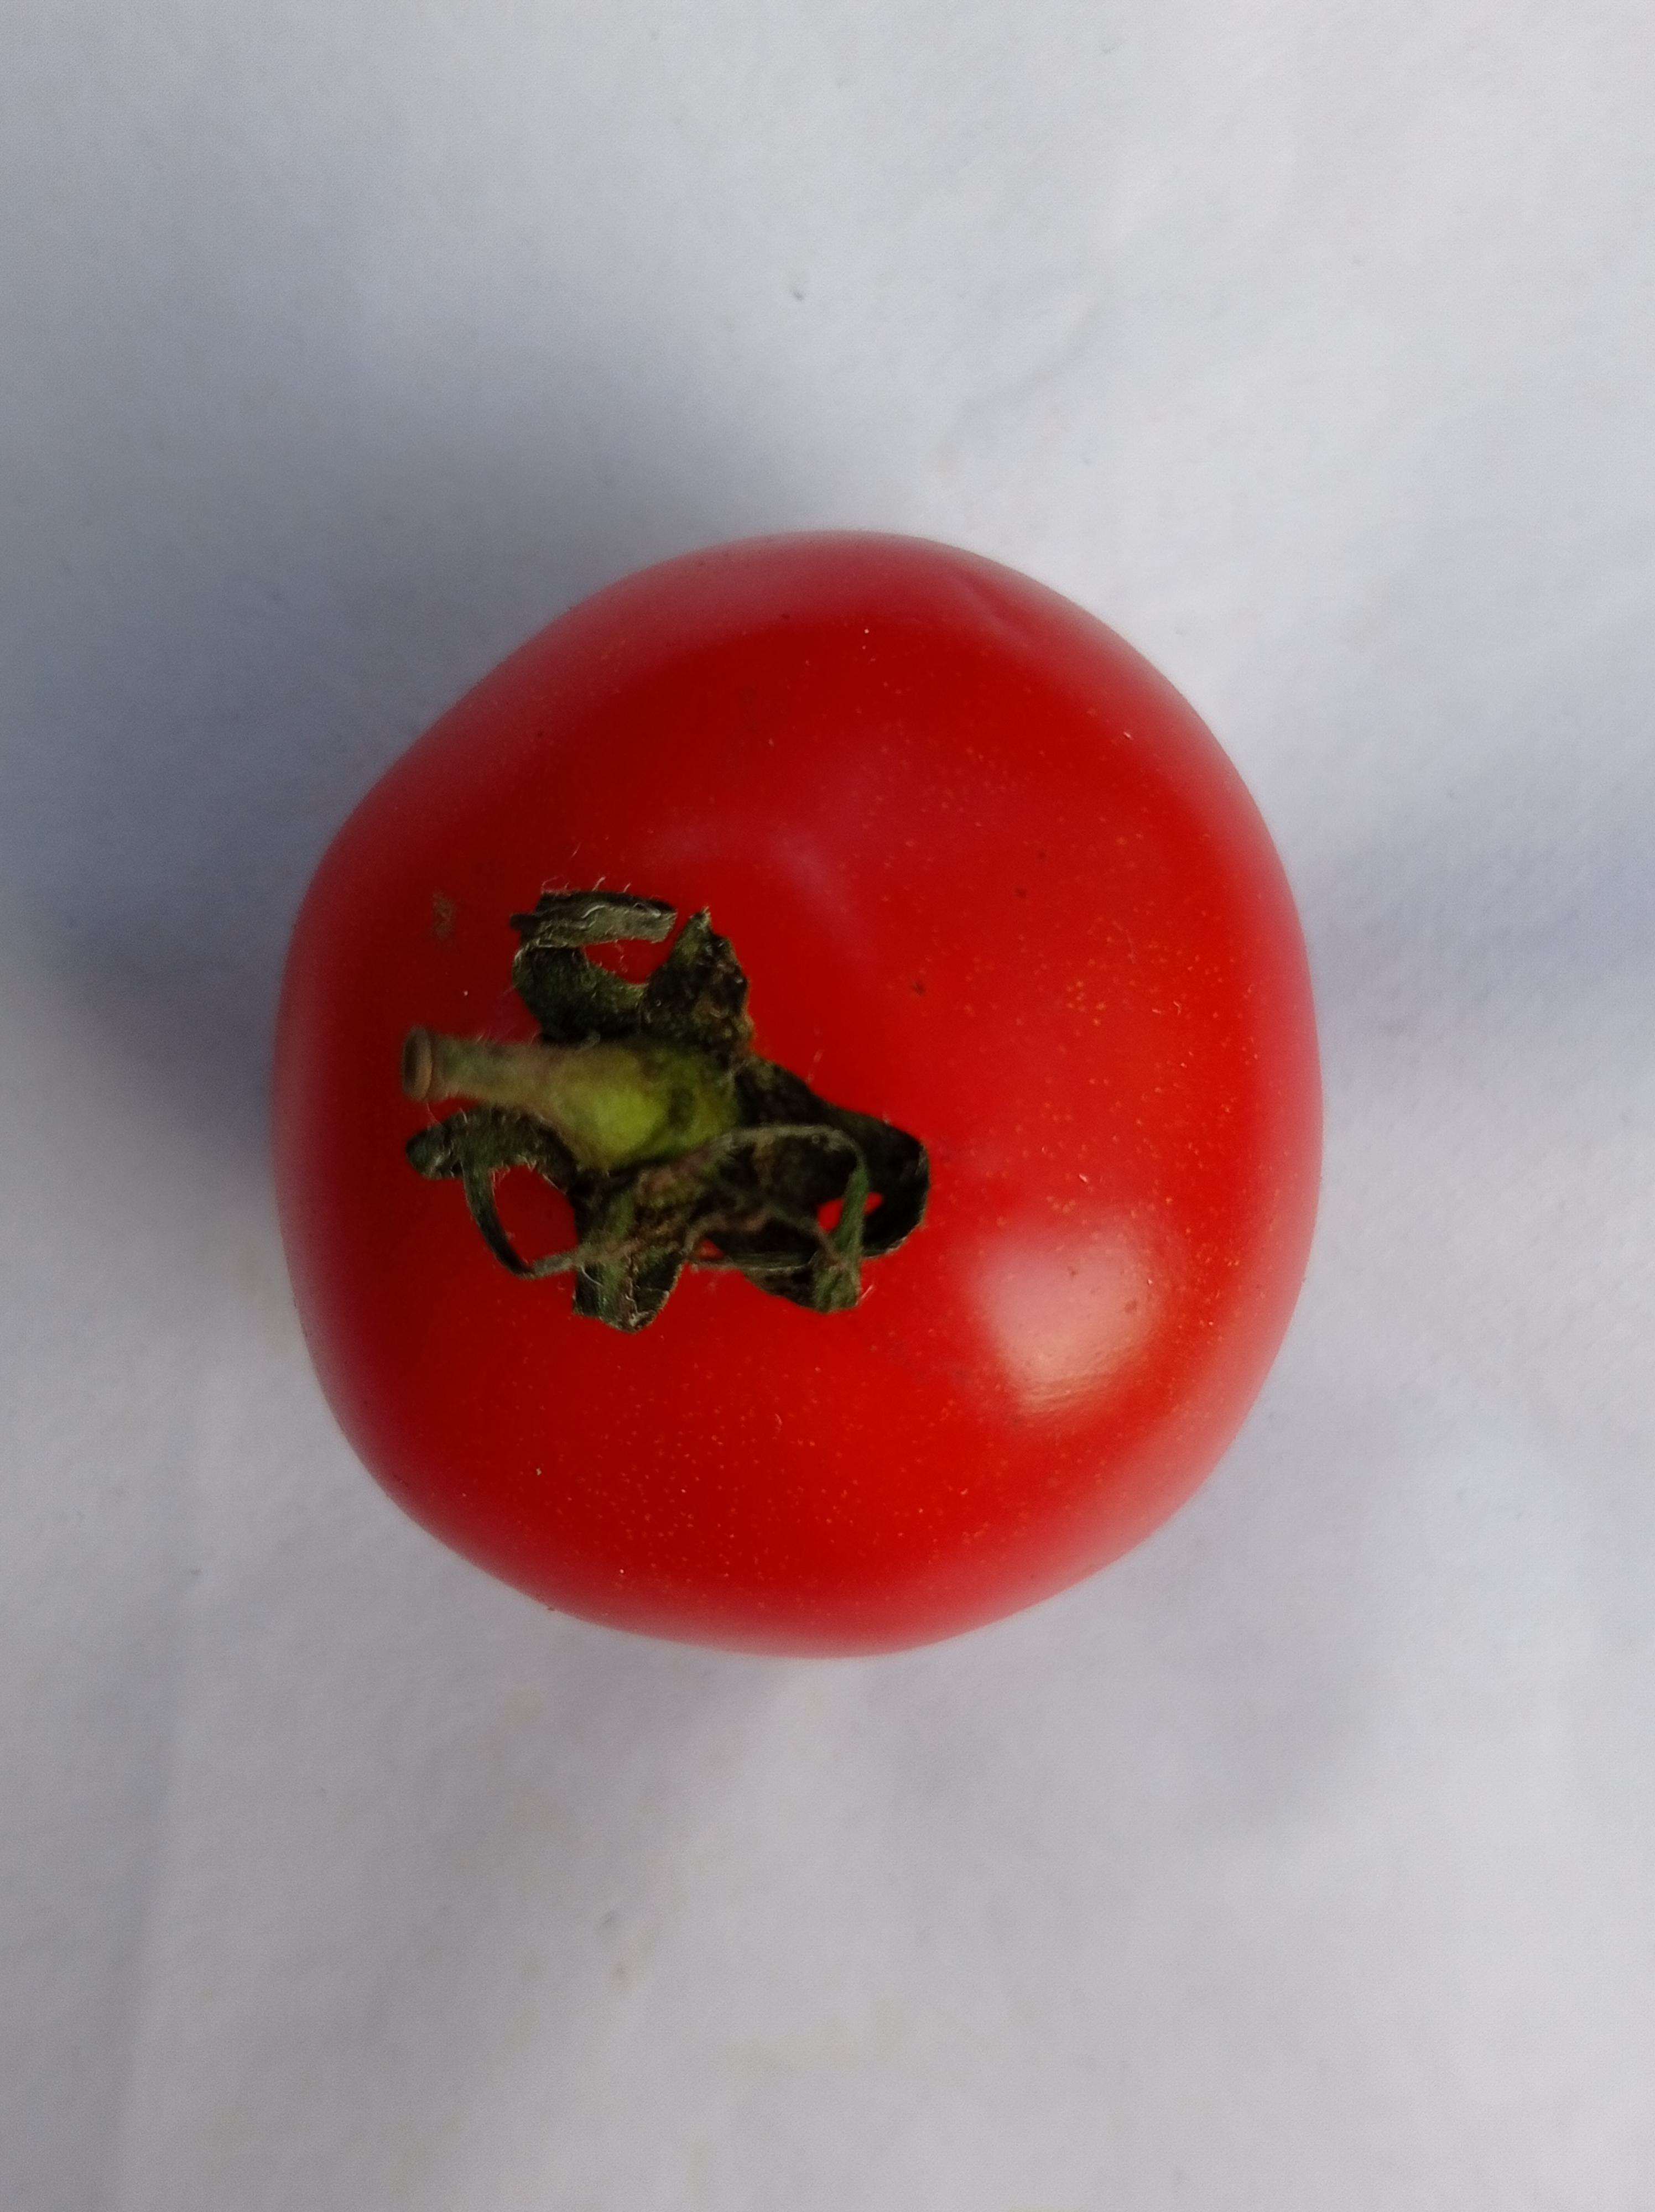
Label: Fresh